Extraterrestrial sky

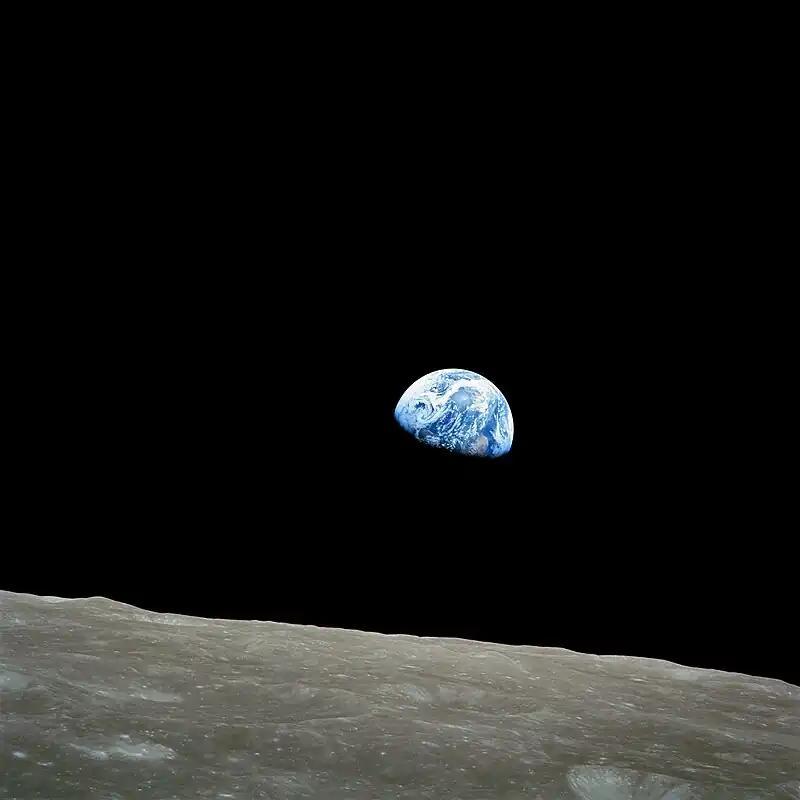
A historic extraterrestrial sky—"Earthrise", the Earth viewed from the Moon. Taken by Apollo 8 astronaut William Anders while in lunar orbit, December 24, 1968.

In astronomy, an extraterrestrial sky is a view of outer space from the surface of an astronomical body other than Earth.